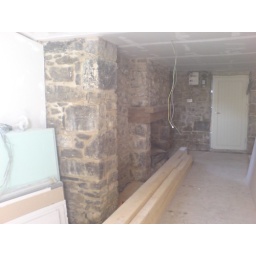
Looking back into the cottage. The front door will have a window in it when done.